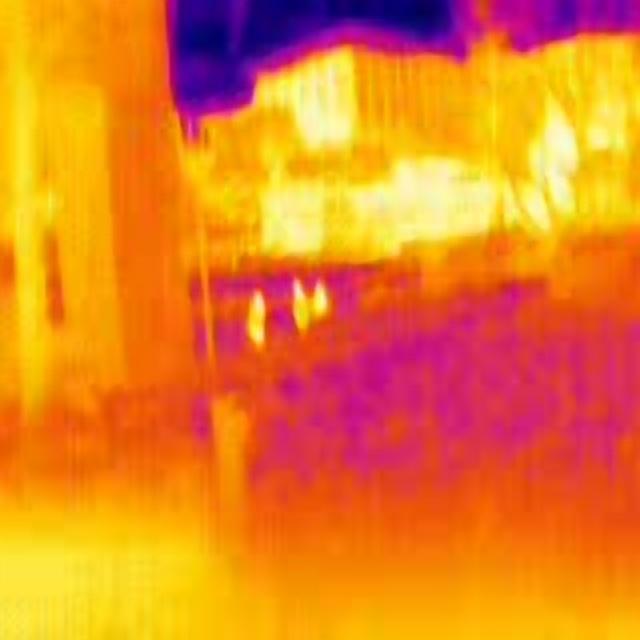
Detected objects:
label: person
label: person
label: person